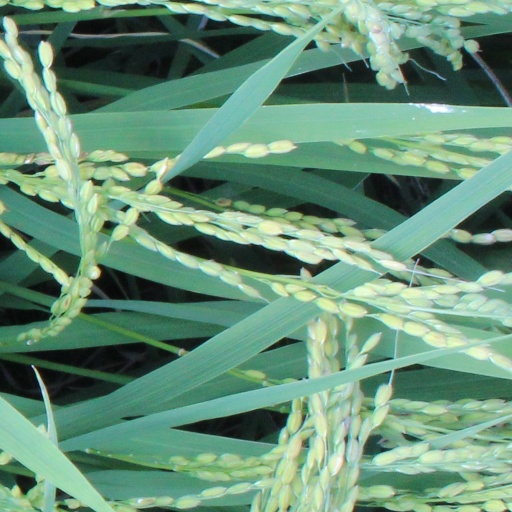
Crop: rice